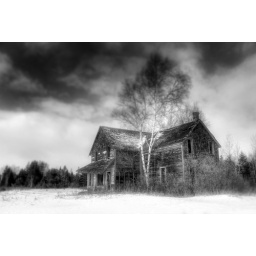
An old abandoned house off of a highway in Ontario, Canada.